Andrew II of Hungary

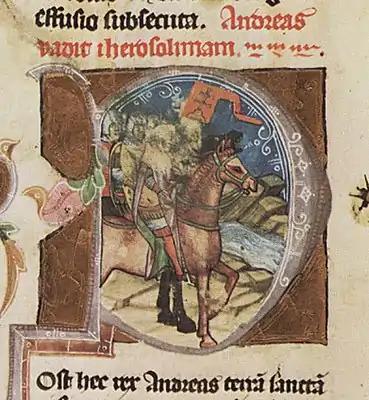
Andrew at the head of his crusader army (from the "Illuminated Chronicle")

In July 1216, the newly elected Pope Honorius III once again called upon Andrew to fulfill his father's vow to lead a crusade. Andrew, who had postponed the crusade at least three times (in 1201, 1209 and 1213), finally agreed. Steven Runciman, Tibor Almási and other modern historians say that Andrew hoped that his decision would increase his likelihood of being elected as Latin Emperor of Constantinople, because his wife's uncle, Emperor Henry, had died in June. According to a letter written by Pope Honorius in 1217, envoys from the Latin Empire had actually informed Andrew that they planned to elect either him or his father-in-law, Peter of Courtenay, as emperor. Nonetheless, the barons of the Latin Empire elected Peter of Courtenay in the summer of 1216.